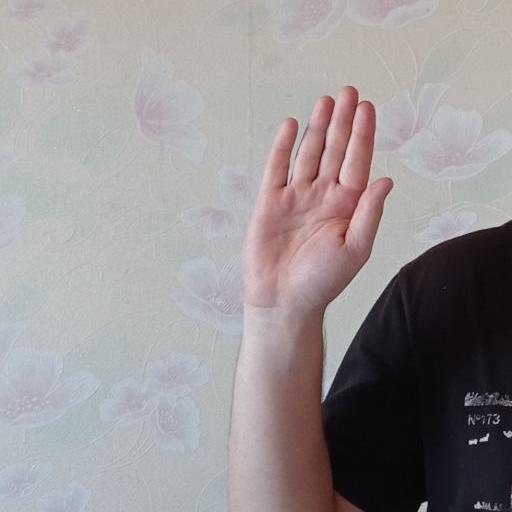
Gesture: stop